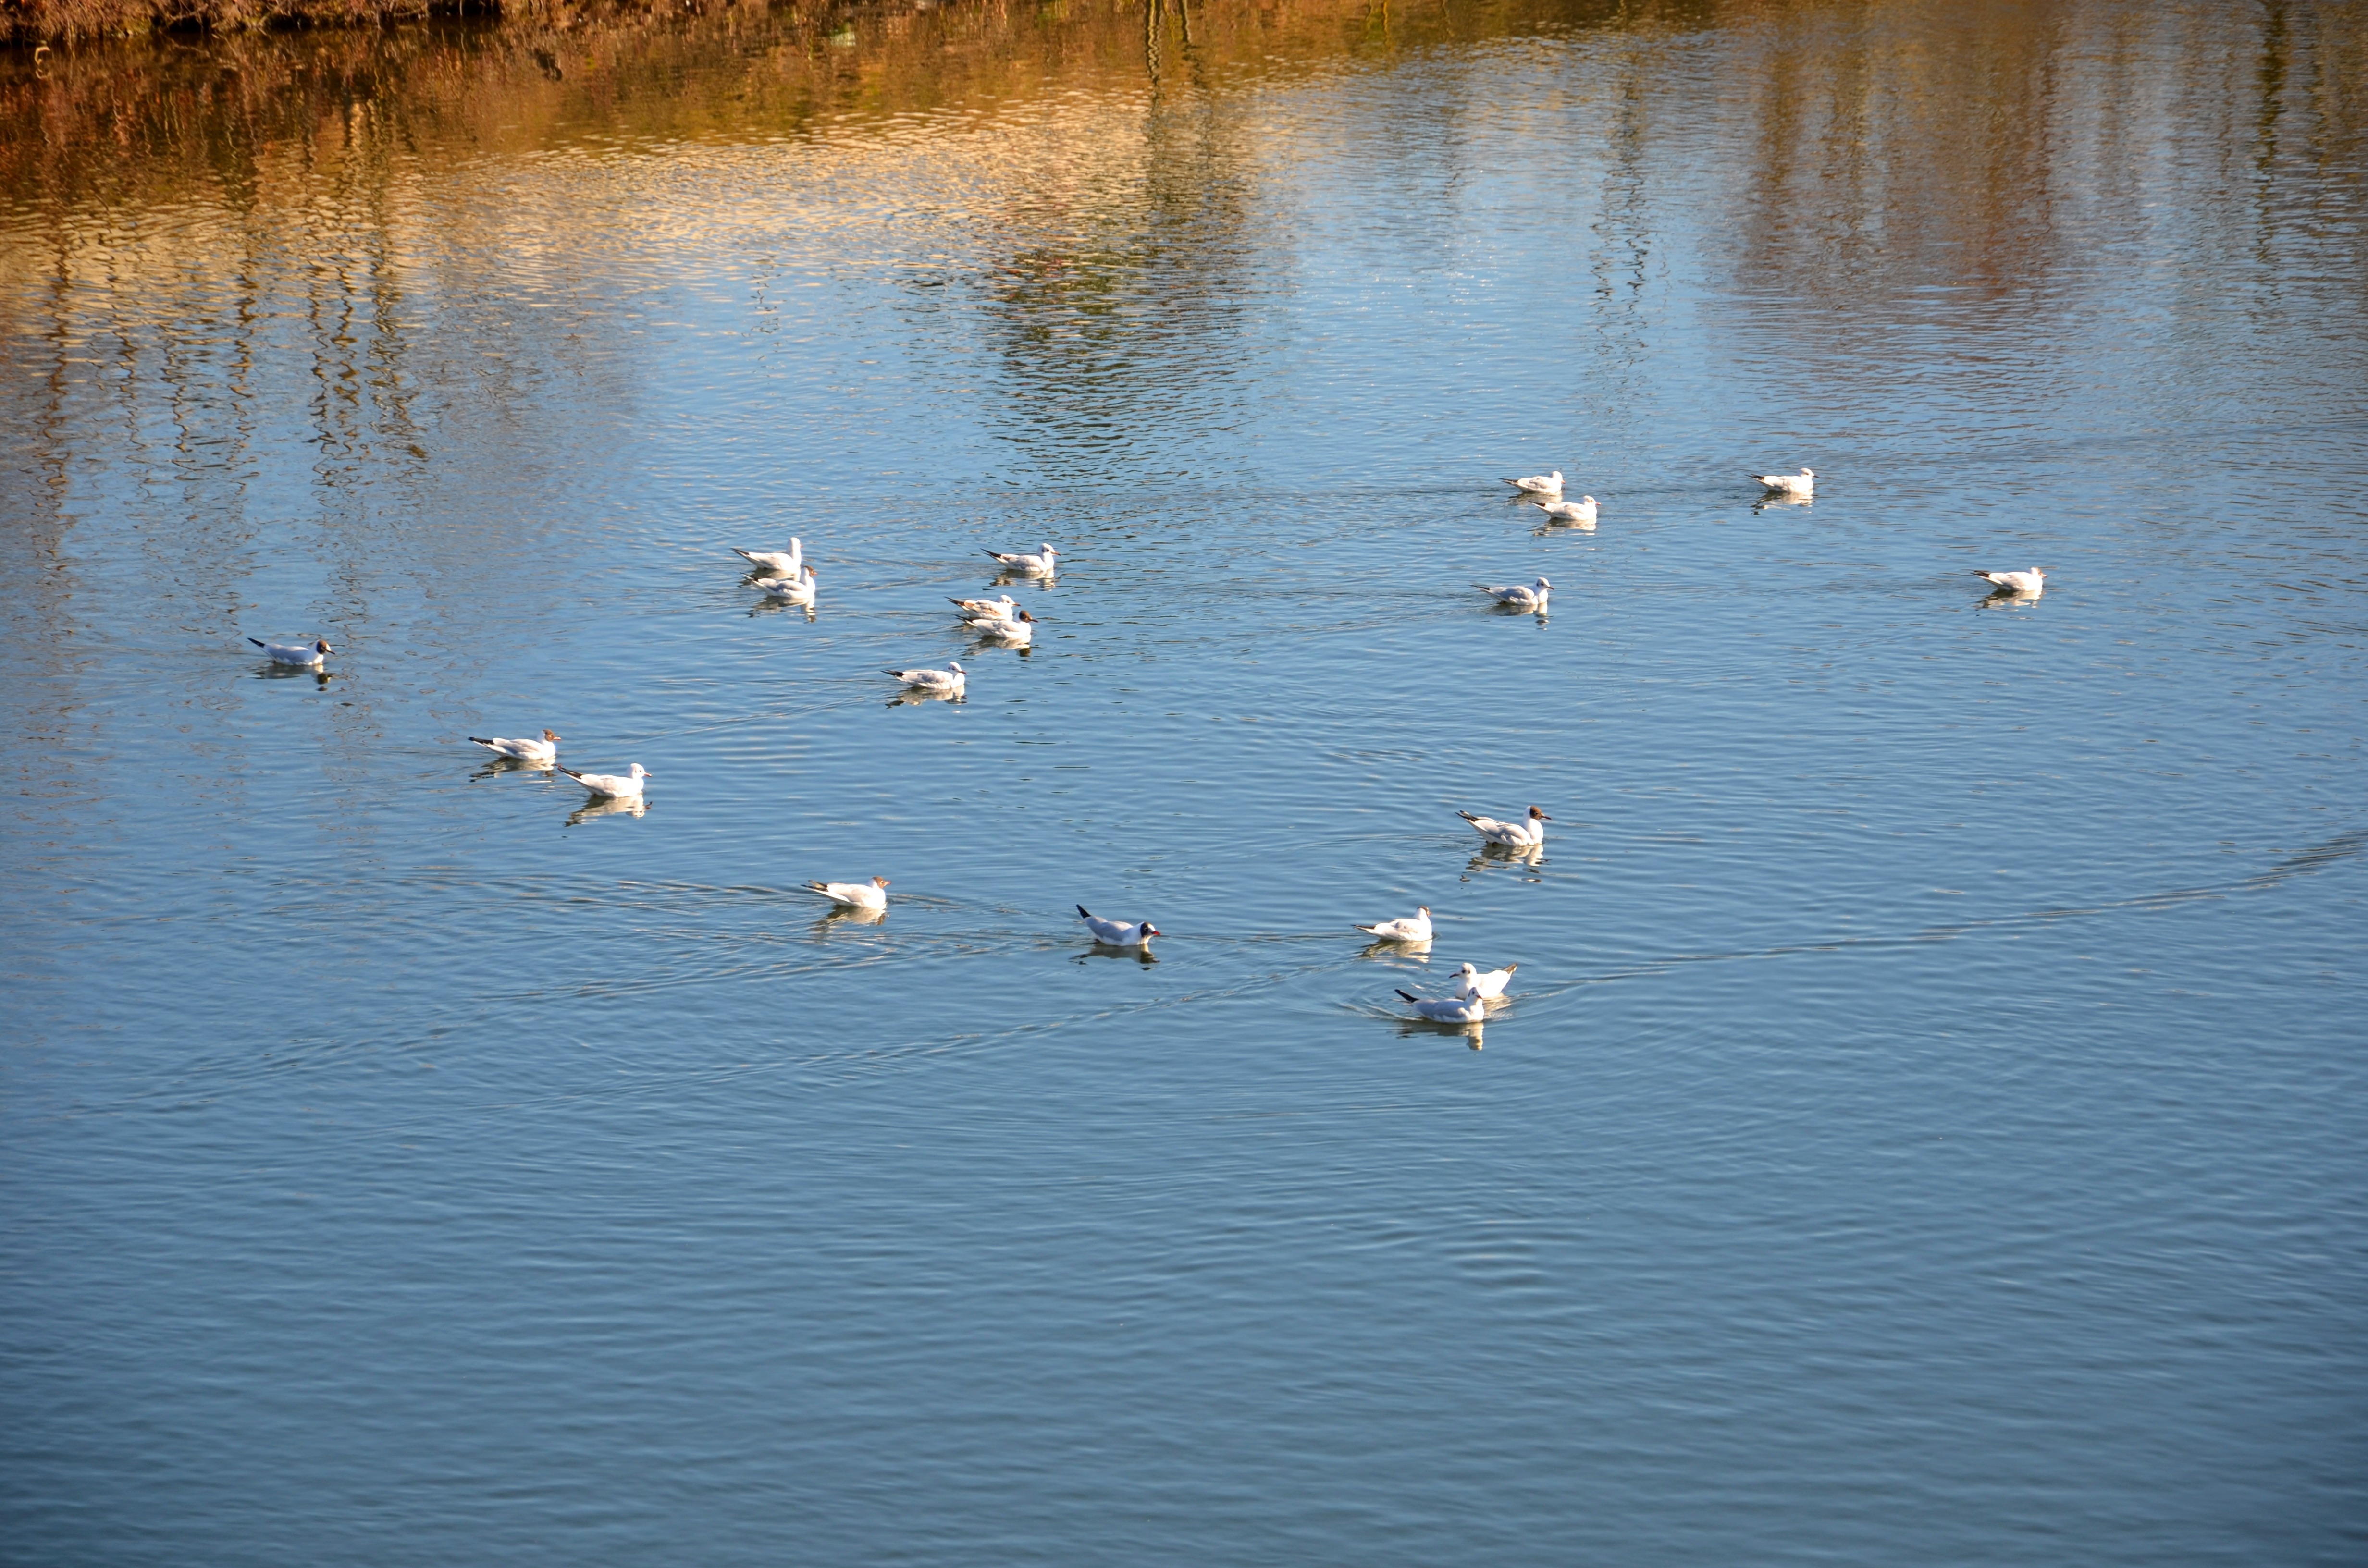
landscape, water, nature, bird, white, wave, lake, animal, river, wildlife, swim, reflection, fauna, bank, danube, duck, beautiful, ducks, quiet, waterfowl, waters, water bird, ducks geese and swans